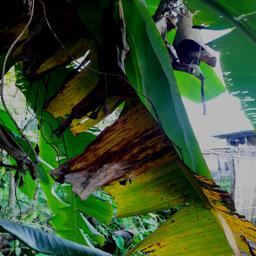
Label: BLACK SIGATOKA